Wigwag (flag signals)

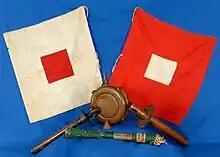
Wigwag flags, wigwag torches and kerosene canteen, and a signal rocket

Wigwag (more formally, aerial telegraphy) is an historical form of flag signaling that passes messages by waving a single flag. It differs from flag semaphore in that it uses one flag rather than two, and the symbols for each letter are represented by the motion of the flag rather than its position. The larger flag and its motion allow messages to be read over greater distances than semaphore. Messages could be sent at night using torches instead of flags.